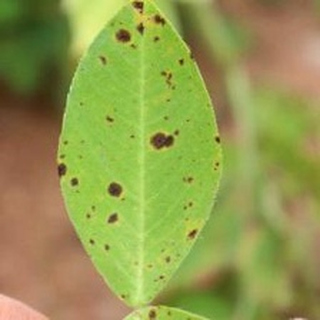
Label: groundnut_late_leaf_spot